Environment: real
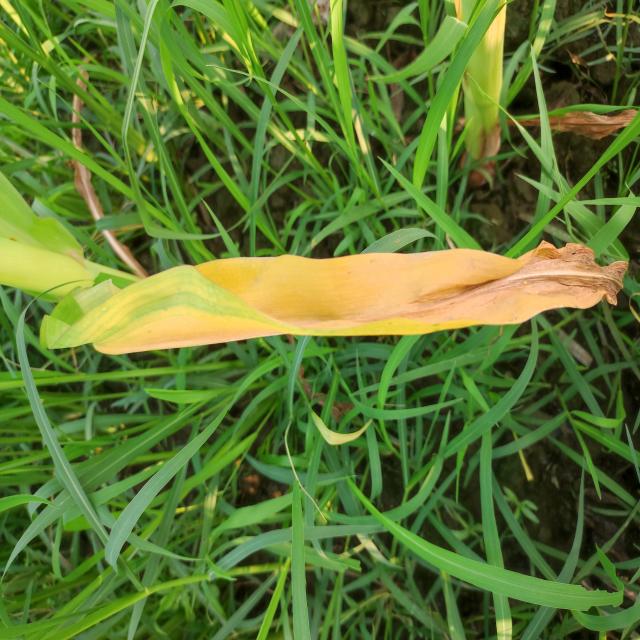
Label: nitrogen_deficiency